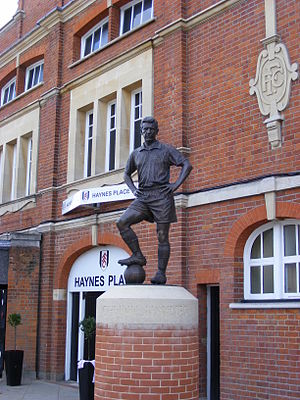
Johnny Haynes
"John Norman ""Johnny"" Haynes var en engelsk fodboldspiller, der spillede hele sin professionelle karriere, fra 1952 til 1970, som angriber hos Fulham F.C. Med 658 betydende kampe besidder han klubrekorden i London-klubben, og betragtes som en af klubbens største stjerner nogensinde.